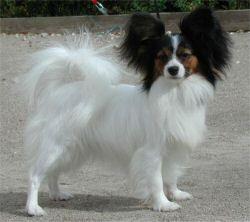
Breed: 806-n000129-papillon